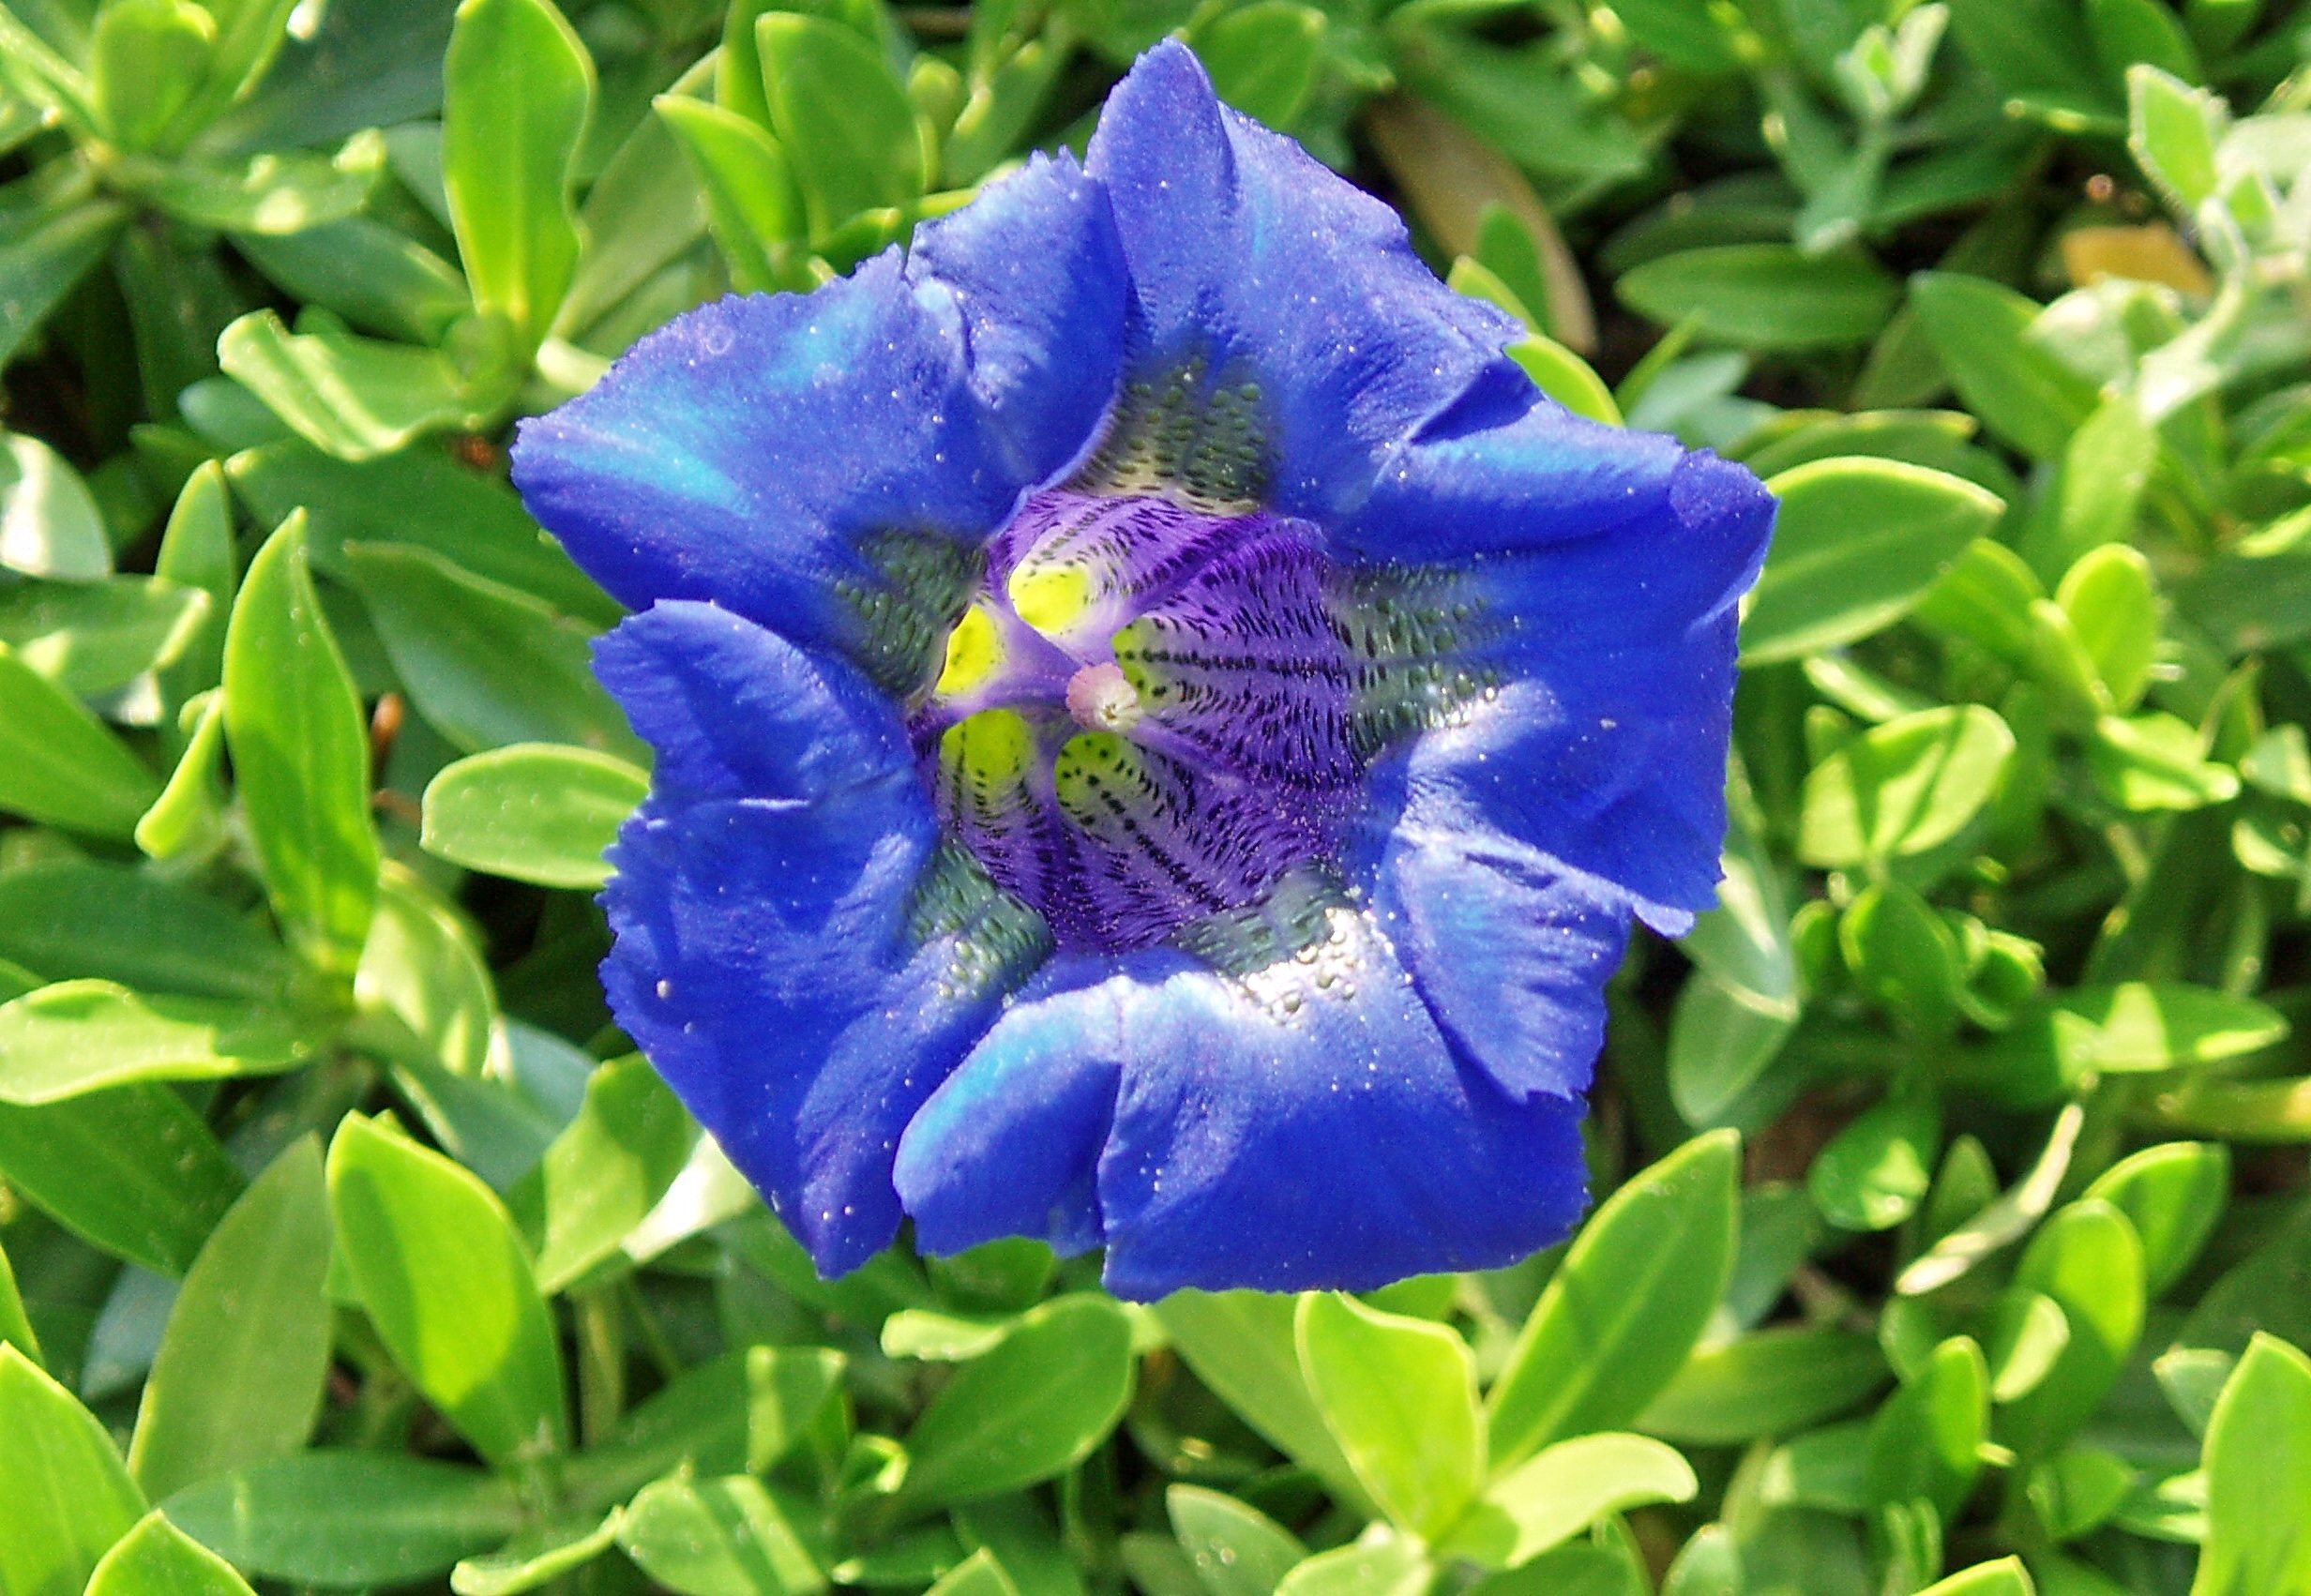
plant, flower, bloom, summer, blue, close, flora, wildflower, flowers, bright, calyx, gentian, flowering plant, bellflower family, land plant